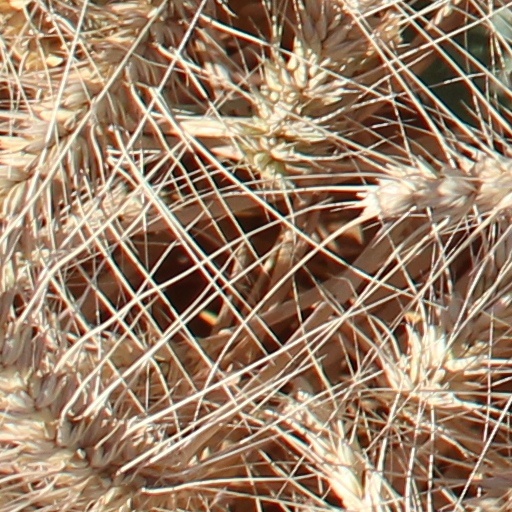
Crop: wheat